Demopolis, Alabama

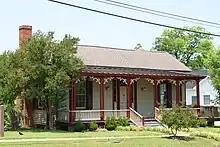
Laird Cottage in 2011, built in 1870.

Gaineswood is an antebellum historic house museum on the National Register of Historic Places and is a listed National Historic Landmark. It was built between 1843 and 1861 in an asymmetrical Greek Revival style. It features domed ceilings, ornate plasterwork, columned rooms, and most of its original furnishings. Gaineswood is owned and operated by the Alabama Historical Commission.